Tourist and Heritage Railways Act

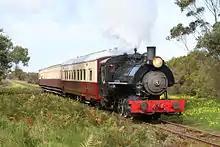
Ex Fyansford Cement Works Railway steam locomotive No.4 on The Bellarine Railway

VicTrack is established under the Transport Integration Act and is required under that Act to ". . . provide or enable access to the non-operational transport-related land, infrastructure or assets where this supports the transport system . . . ". VicTrack is charged with considering providing this access for a variety of reasons including for ". . . tourist and heritage rail operations . . ." and ". . . through the granting of leases for business or community purposes . . . ". As part of this function, VicTrack is required to collaborate with the Secretary of the Department of Transport, or more particularly Public Transport Victoria, in protecting land, infrastructure and assets which are registered on the Victorian Heritage Register. VicTrack must do this ". . . whilst ensuring that reasonable access is provided for public enjoyment and historical appreciation and that support is provided to tourist and heritage operators . . . ".